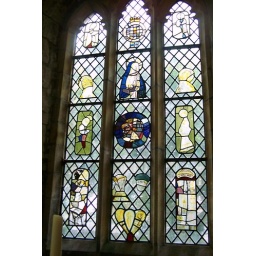
Window made up of old glass from the original east window destroyed in the Reformation and by Cromwell's troups .